776th Expeditionary Airlift Squadron

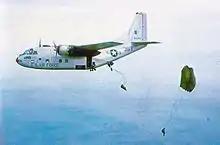
464th Provider dropping Vietnamese paratroopers

In November 1957, the 464th Troop Carrier Wing converted to the dual deputy organization. The wing's 464th Troop Carrier Group was inactivated, and the squadron was assigned directly to the wing. The squadron, meanwhile, began trading its C-119s for Fairchild C-123 Providers before the end of the year.